Trutnov District

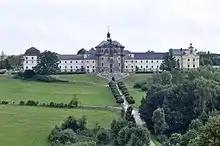
Kuks Hospital

The most important monuments in the district, protected as national cultural monuments, are: